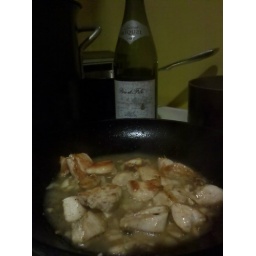
Healthier chicken in white wine